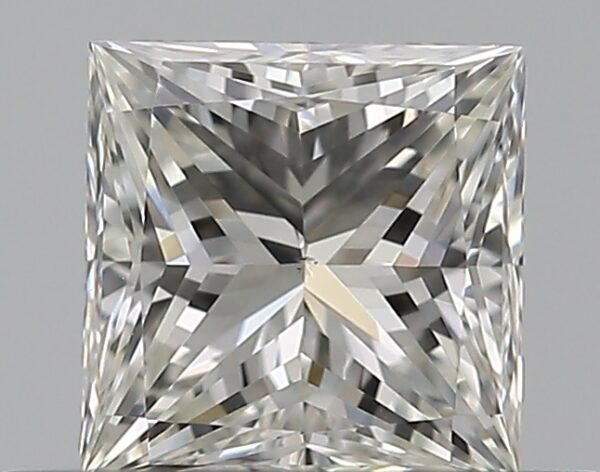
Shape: princess
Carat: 0.5
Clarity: VS2
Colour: J
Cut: EX
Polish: EX
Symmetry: VG
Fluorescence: F
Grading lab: GIA
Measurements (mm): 4.36 x 4.33 x 3.16